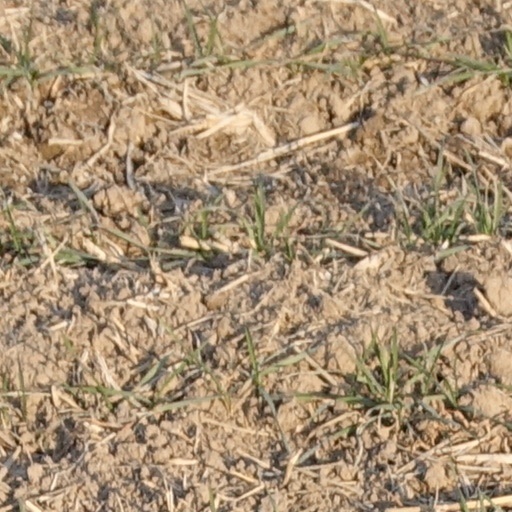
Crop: wheat